Ferrandina–Pomarico–Miglionico railway station

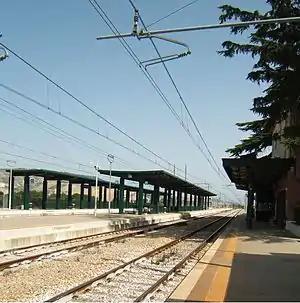
Ferrandina–Pomarico railway station

Ferrandina–Pomarico is a railway station serving Ferrandina and Pomarico, Italy.